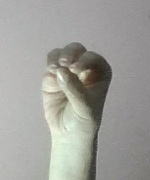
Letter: ha